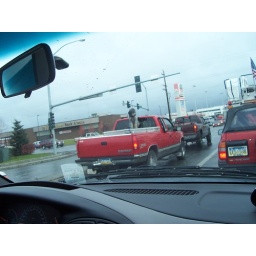
This was a HUGE dog sitting on the tool box thing in the back of a truck like he ruled the world--Hillarious